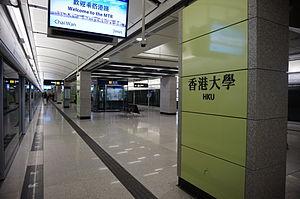
La station Hong Kong University, 香港大學 en chinois traditionnel, 香港大学 en chinois simplifié, est une station de la Island Line du métro de Hong Kong. Elle doit son nom à l'université de Hong Kong.